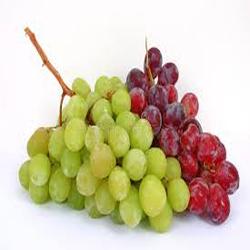
Label: Grapes